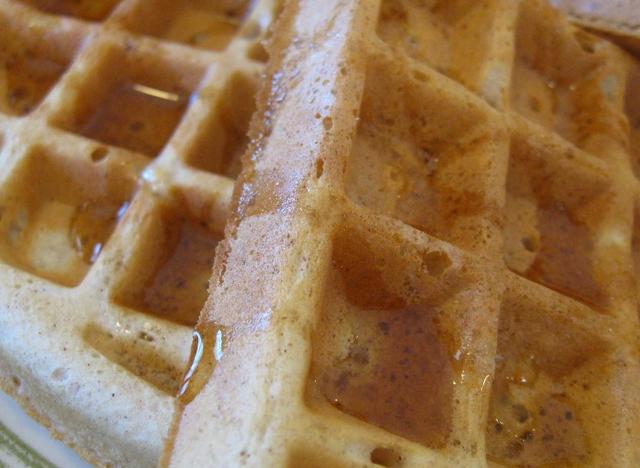
Texture: waffled